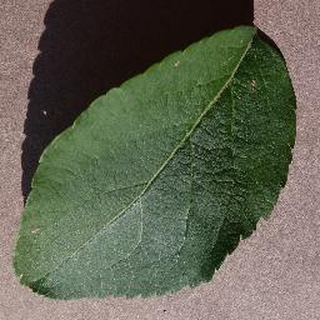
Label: healthy_apple